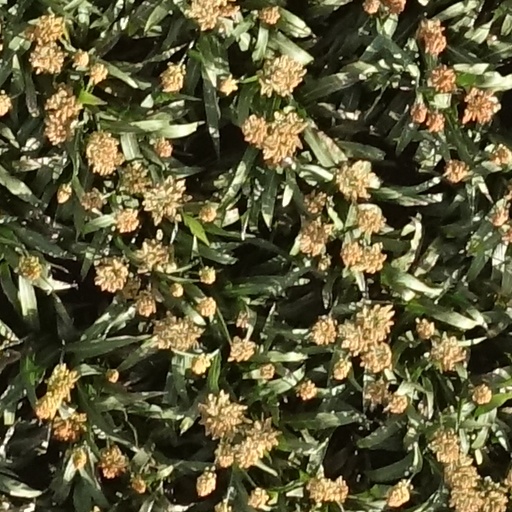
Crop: sorghum